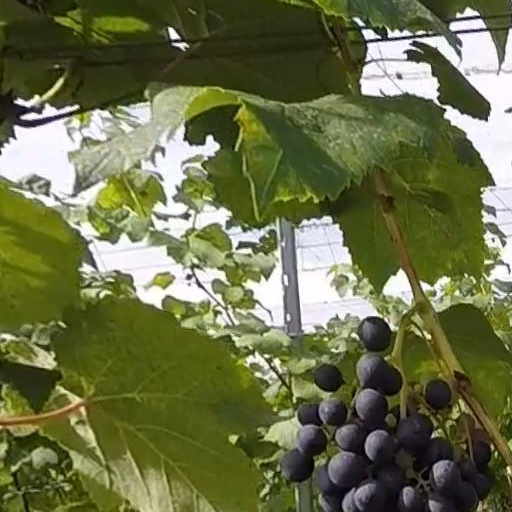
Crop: grape